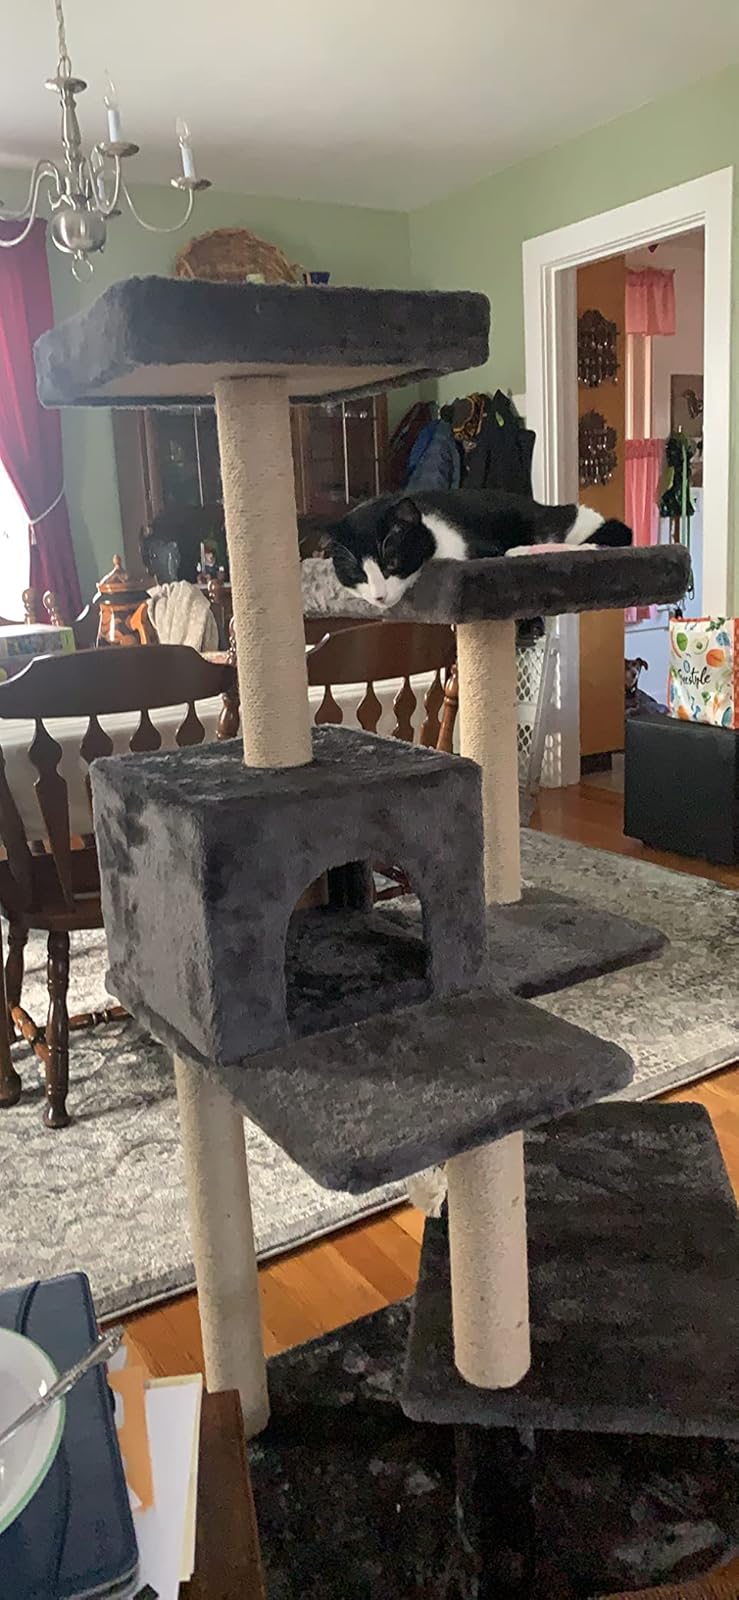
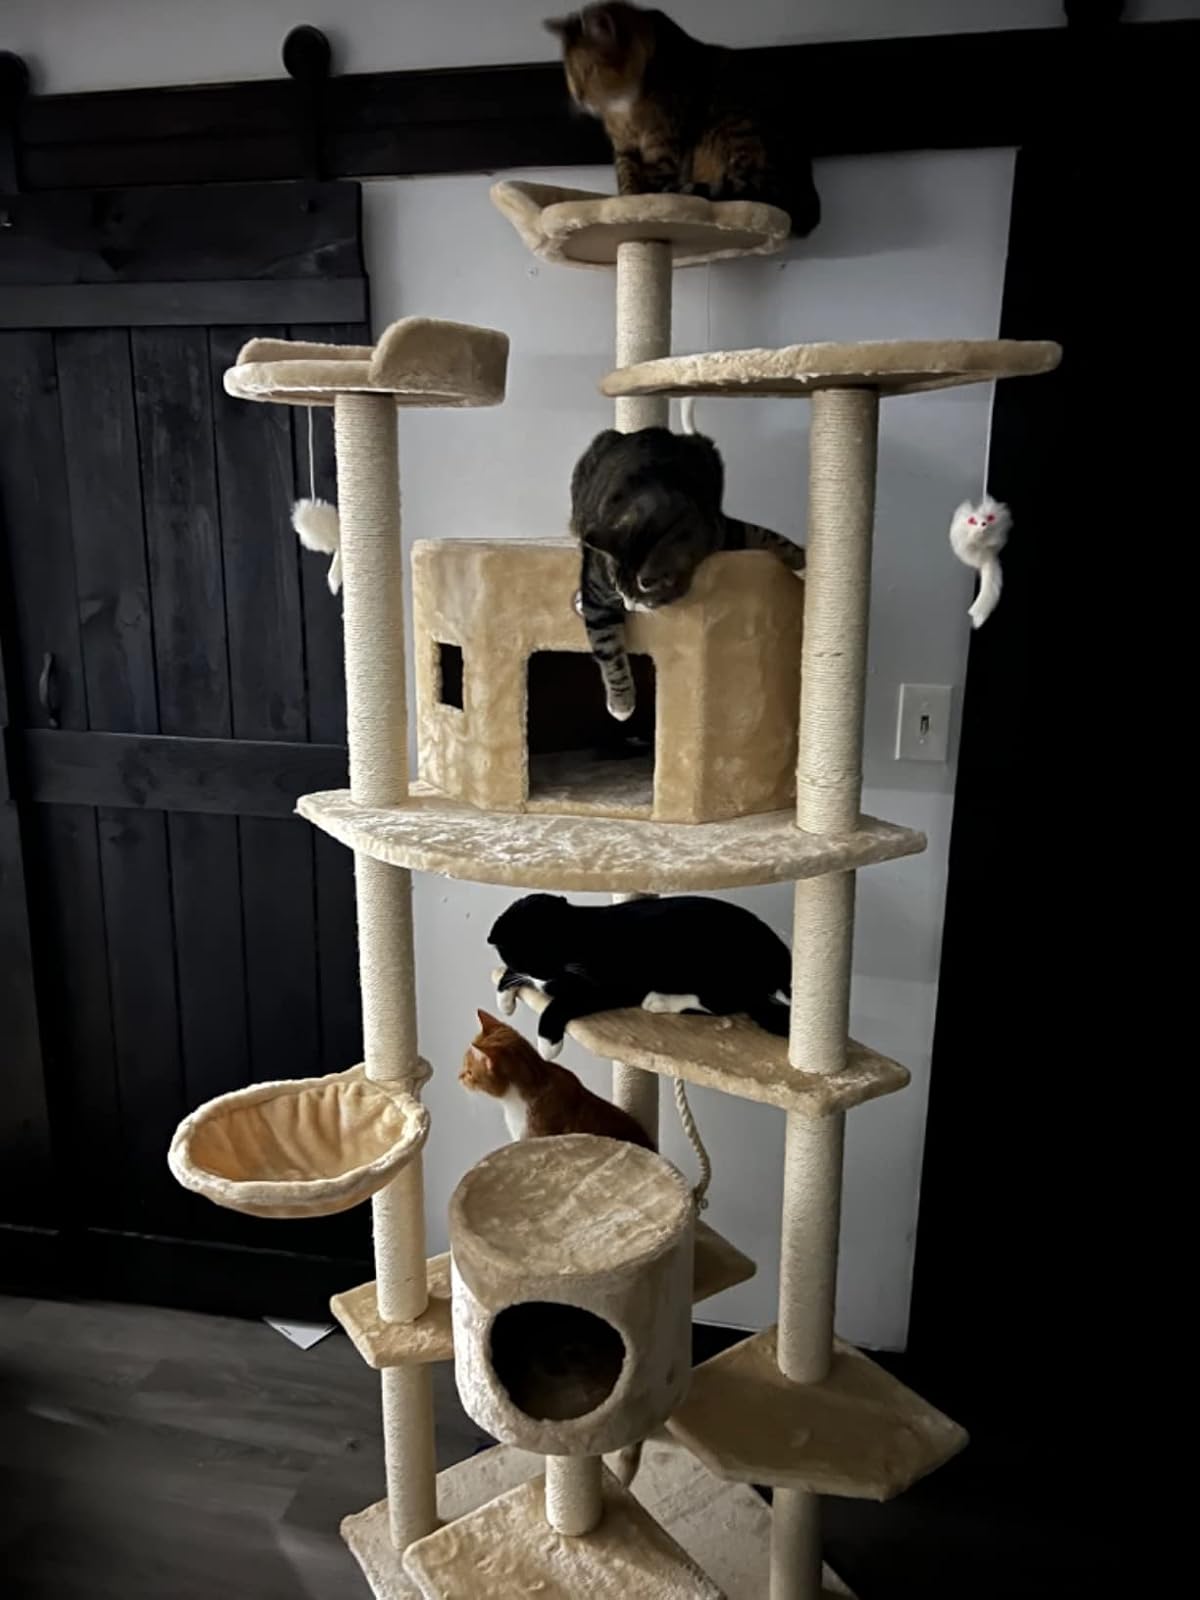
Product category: items_cat tree
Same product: no